List of Journey band members

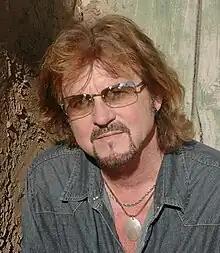
Gregg Rolie, the band's first keyboardist, performed as lead vocalist on the band's first three albums before Robert Fleischman and later Steve Perry joined.

In March 1977, Journey added Robert Fleischman as its first non-instrumental lead vocalist. After just seven months, however, Fleischman was replaced by Steve Perry in October, at the end of a tour supporting Emerson, Lake & Palmer. The band issued Perry's debut album "Infinity" the following year, before Dunbar was dismissed in October 1978. He was replaced by Steve Smith, previously of Ronnie Montrose's band, who opened for Journey on the Infinity tour. The group's new lineup remained stable for two years and three studio albums: "Evolution", "Departure" and the soundtrack "Dream, After Dream". By the end of 1980, however, founding keyboardist Rolie had decided to leave the band, with Jonathan Cain of The Babys chosen as his replacement. Cain also served as Journey's first rhythm guitarist since Tickner's departure in 1975.